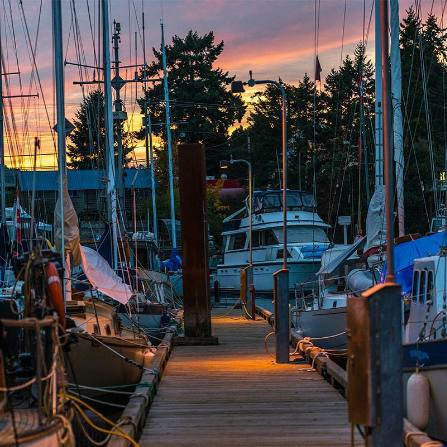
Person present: No